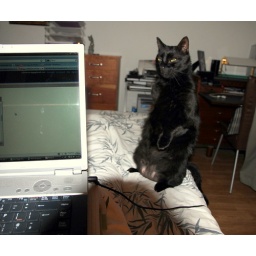
Charlie standing guard over me while I work on the computer in bed